Mark of the Cop

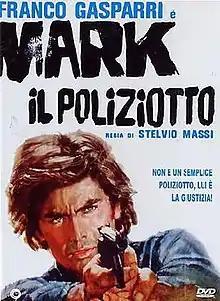
DVD cover

Mark il poliziotto (internationally released as Mark of the Cop, "Blood, Sweat and Fear" and "Mark the Narc") is an Italian poliziottesco film directed in 1975 by Stelvio Massi. The film obtained a great commercial success and generated two sequels, "Mark il poliziotto spara per primo" and "Mark colpisce ancora". The film marked the breakthrough for the lead actor, Franco Gasparri, who was already a star of Italian fotoromanzi.